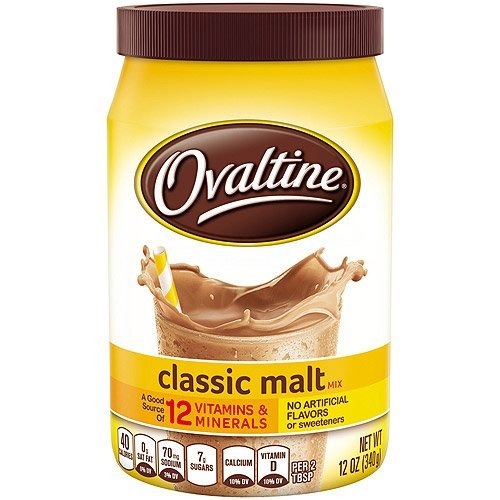
Item Name: Nestle, Ovaltine, Classic Malt Beverage, 12-Ounce Canisters (Pack of 3)
Bullet Point 1: Nestle
Bullet Point 2: Ovaltine
Bullet Point 3: Classic Malt Drink Mix
Bullet Point 4: 12oz Canister
Bullet Point 5: Pack of 3
Product Description: Nestle, Ovaltine, Classic Malt Beverage, 12-Ounce Canisters (Pack of 3)
Value: 36.0
Unit: Ounce

Price: 14.46